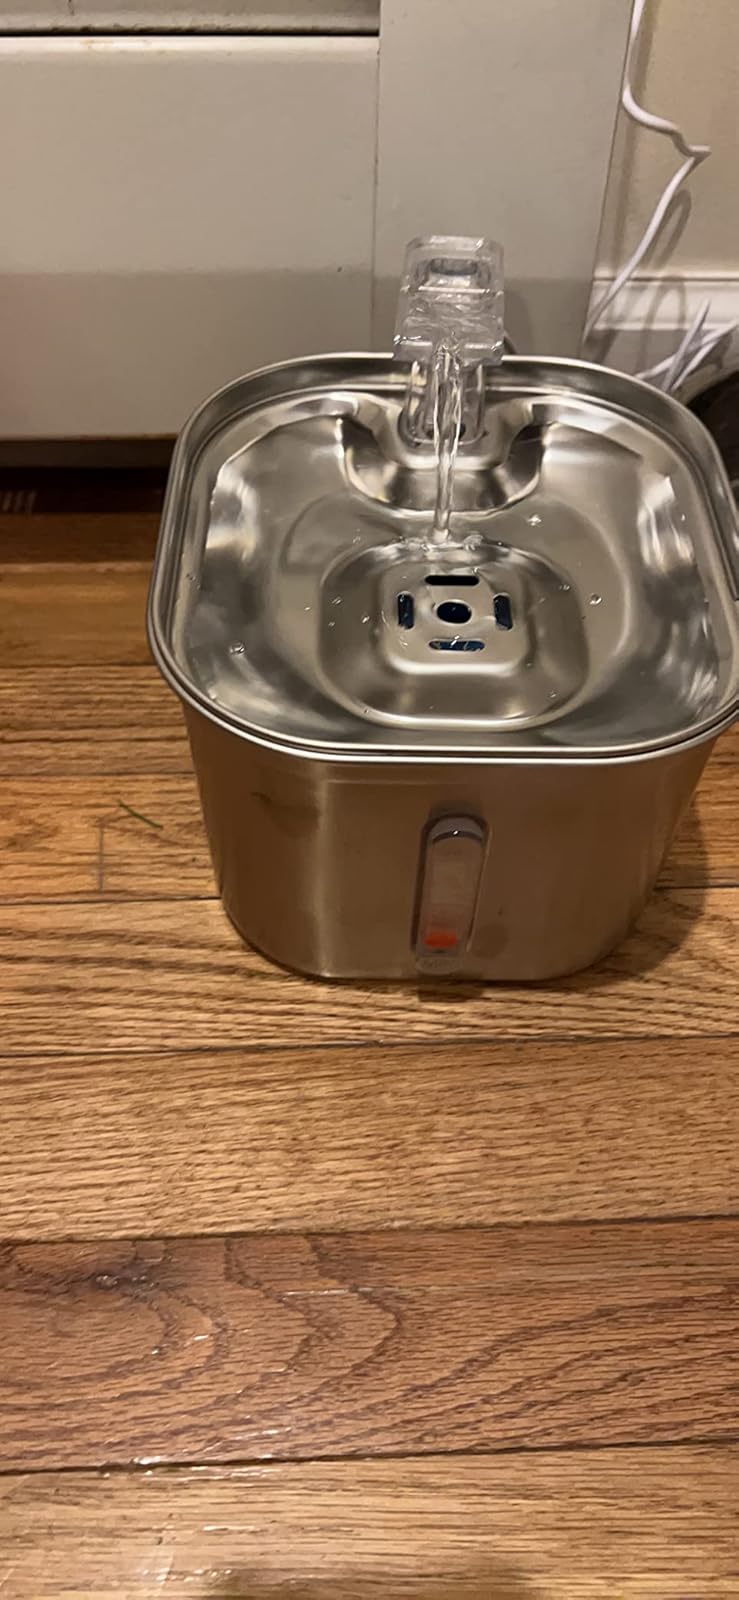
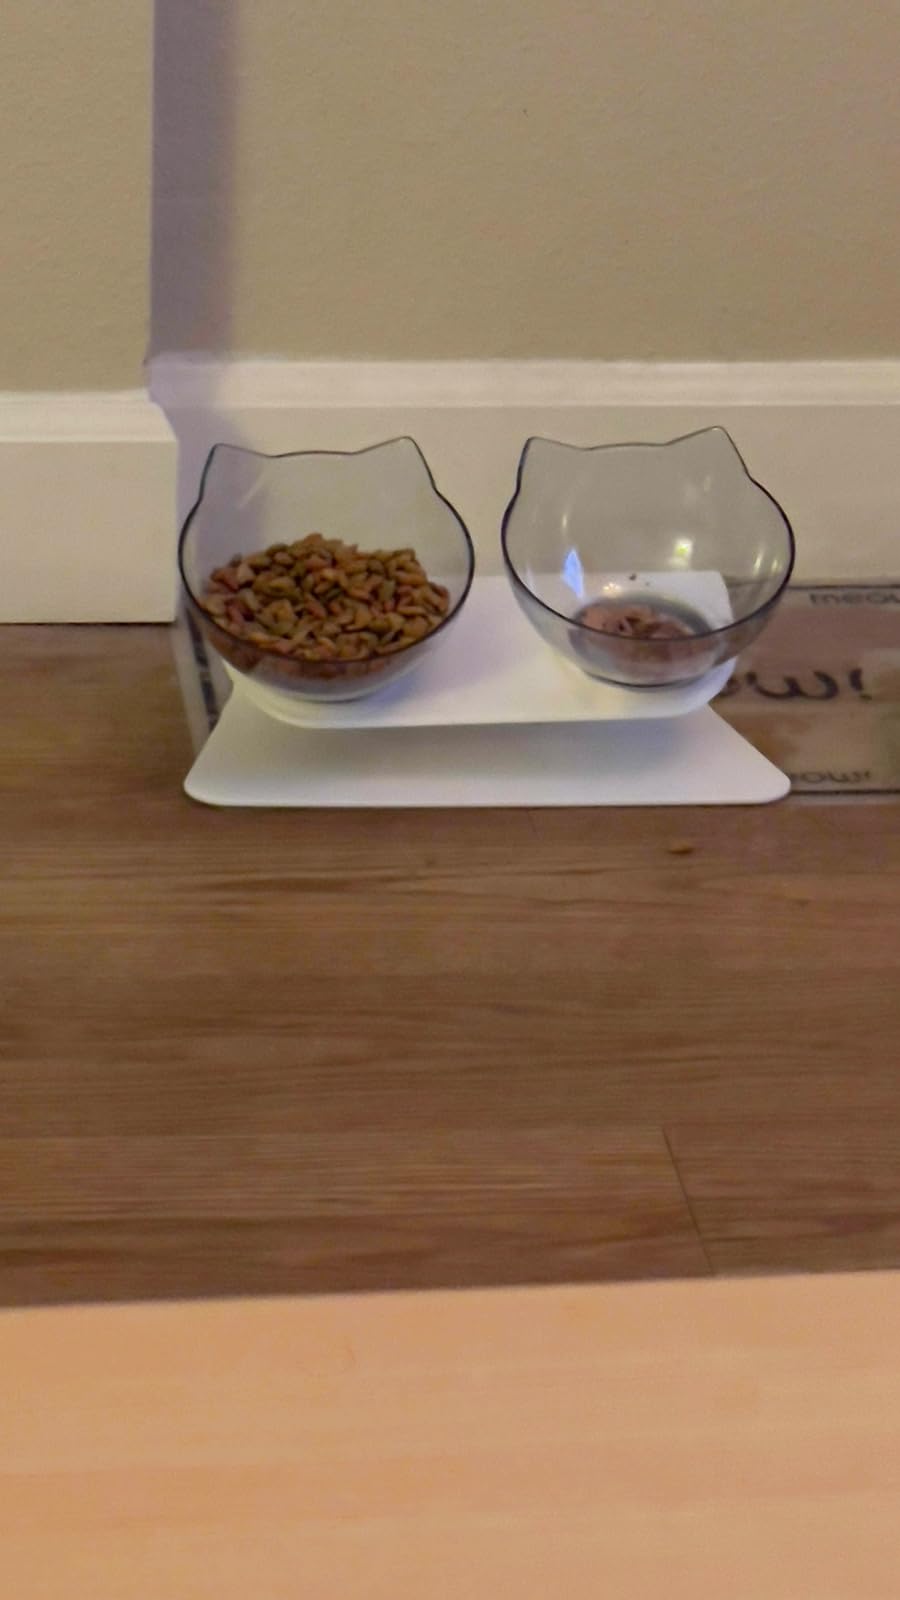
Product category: items_bowl
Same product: no